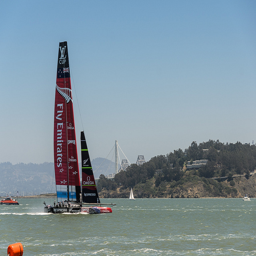
Sail boats floating side by side in the ocean.
Sail boats in the ocean and a hill in the background.
Two sailboats on the water on a clear day.
Boats float in a lake in front of a grassy area.
Large gliding boat floating down the side of the ocean.